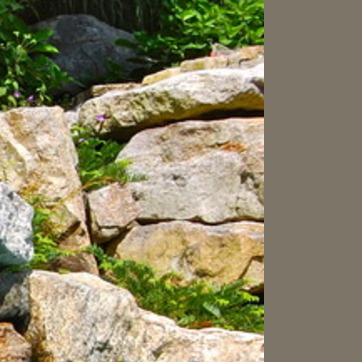
Material: stone